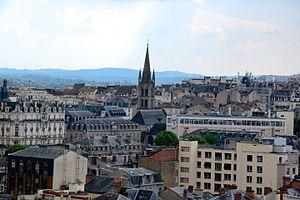
Vue sur l'église Saint-Pierre-du-Queyroix, le centre-ville de Limoges et au loin le massif des Cars, depuis le campanile de la gare des Bénédictins.
La gare de Limoges-Bénédictins est une gare ferroviaire française, la principale des deux gares de la commune de Limoges, dans le département de la Haute-Vienne, en région Nouvelle-Aquitaine.
Les monts de Châlus, parfois appelés massif des Cars, sont avec les monts de Blond, plus au nord, les premiers contreforts occidentaux du Massif central et des monts du Limousin. Ils sont situés, comme leur nom l'indique, autour de la commune de Châlus, au sud-ouest du département de la Haute-Vienne, en Nouvelle-Aquitaine, mordant quelques communes du département de la Dordogne.